Otumba de Gómez Farías

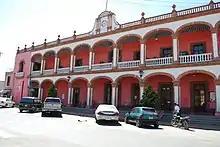
Municipal palace

As municipal seat, the town of Otumba is the local governing authority for over eighty other communities, covering a territory of 143.42 km2. The population of the municipality is 29,873 with less than a third living in the town proper. The municipality borders the municipalities of Axapusco, Tepetlaoxtoc, San Martín de las Pirámides and the states of Tlaxcala and Hidalgo to the southeast and east.